I Love You Again

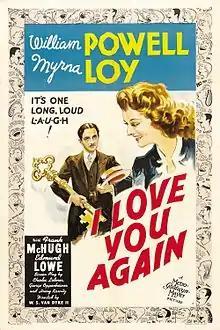
Theatrical release poster

I Love You Again is an MGM screwball comedy released in 1940. It was directed by W.S. Van Dyke and starred William Powell and Myrna Loy, all three of whom were prominently involved in the "Thin Man" film series.